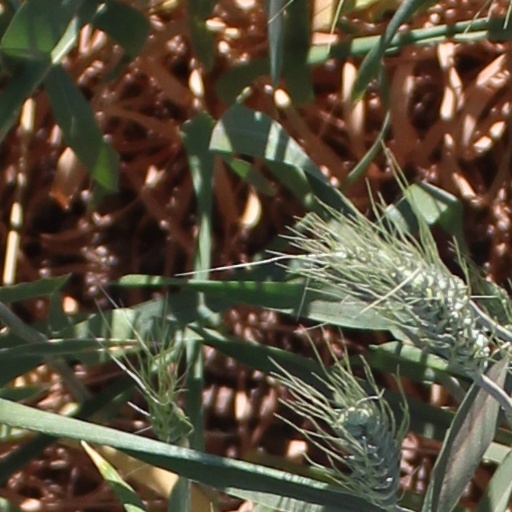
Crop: wheat